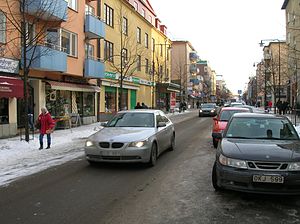
Sundbybergs kommun / Venskabsbyer
Sundbyberg centrum.
Sundbyberg kommun er en by og en kommune i Stockholms län i landskapet Uppland i Sverige. Sundbyberg er Sveriges mindste kommune i udstrækning med et areal på kun 8 km². Kommunen er tæt bebygget og er en del af Storstockholm.